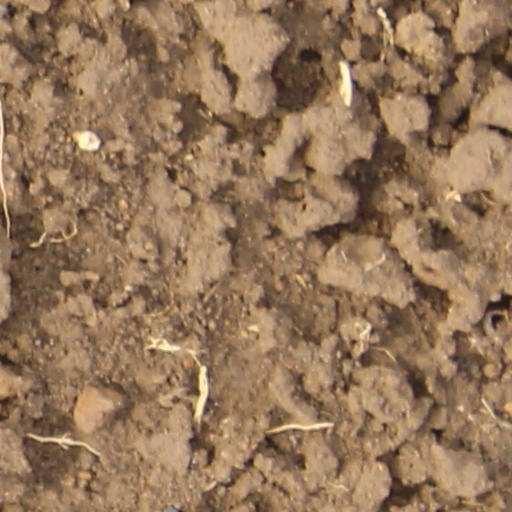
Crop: wheat